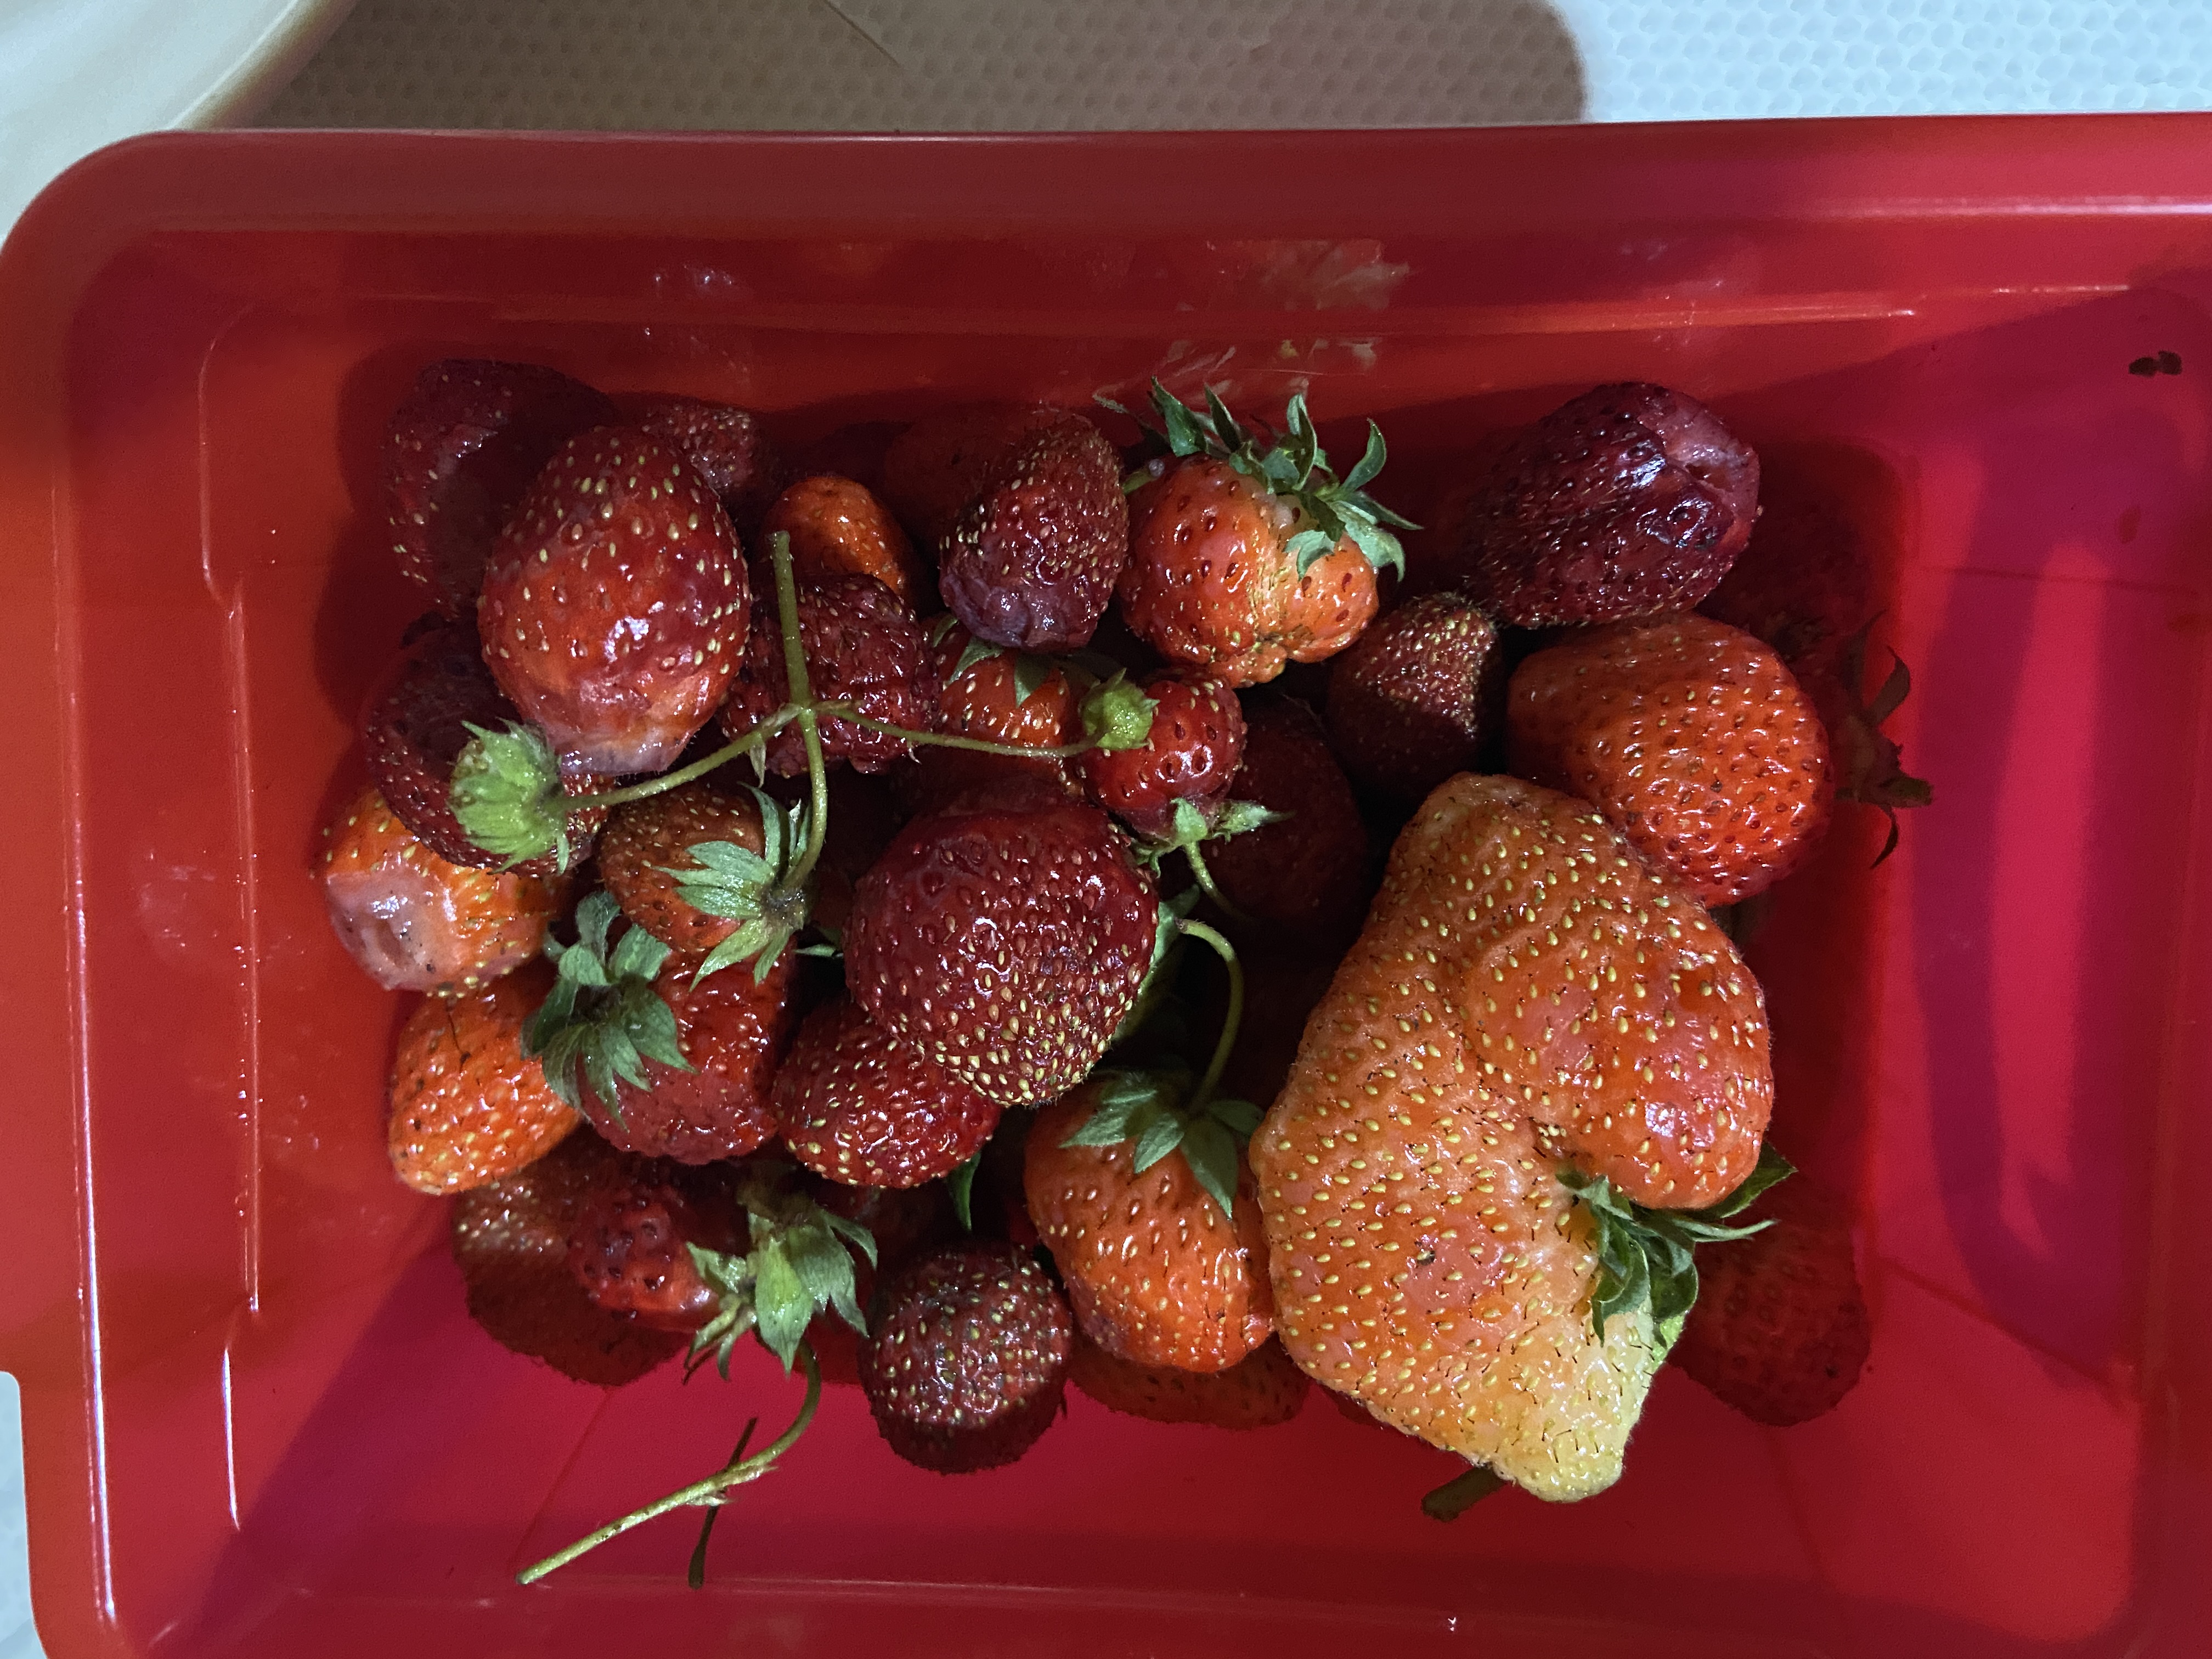
Label: generalcompost